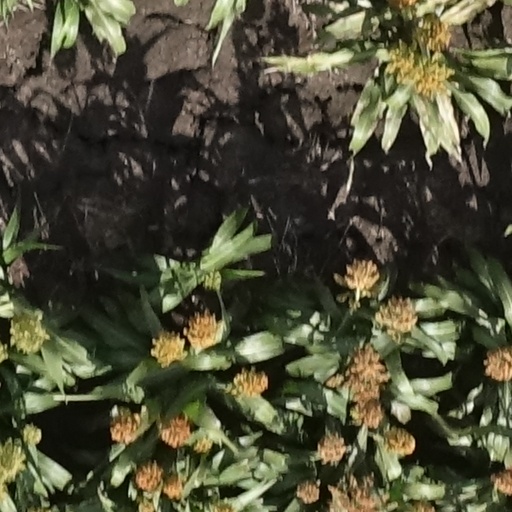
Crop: sorghum